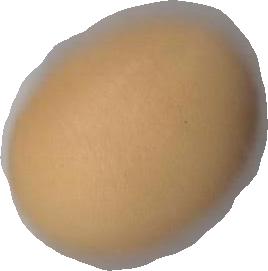
Variety: Dega